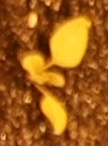
Label: Redroot Pigweed